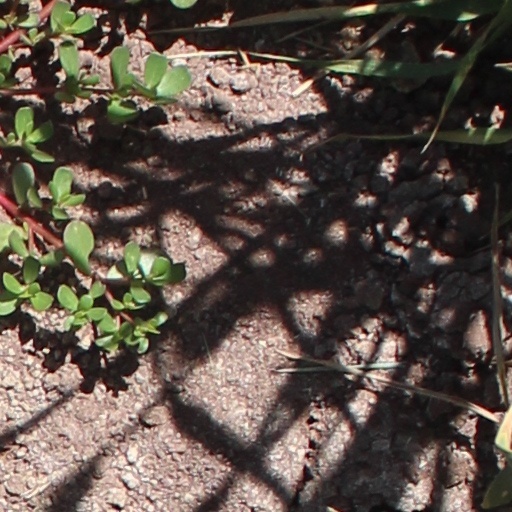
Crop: wheat